Benjamin Thomas Brandreth-Gibbs

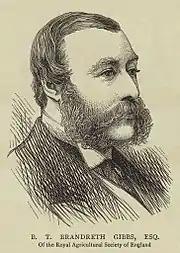
Benjamin Thomas Brandreth-Gibbs in 1876

Sir Benjamin Thomas Brandreth-Gibbs (8 January 1821 – 2 June 1885) was an agriculturalist and horticulturalist who was knighted for his services to both by Queen Victoria in 1878.